Borough of Port Fairy

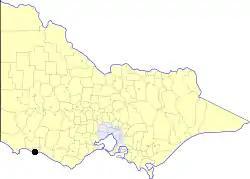
Location in Victoria

The Borough of Port Fairy was a local government area about west-southwest of Melbourne, the state capital of Victoria, Australia. The borough covered an area of , and existed from 1856 until 1994. Its area was surrounded by the Shire of Belfast and the Southern Ocean.